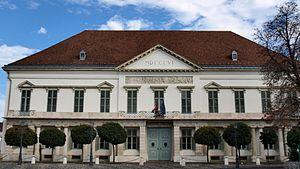
Mihály Pollack, né le 30 août 1773 à Vienne – mort le 3 janvier 1855 à Pest, est un des plus grands architectes classiques hongrois. Sa réalisation la plus connue est le Musée national hongrois.